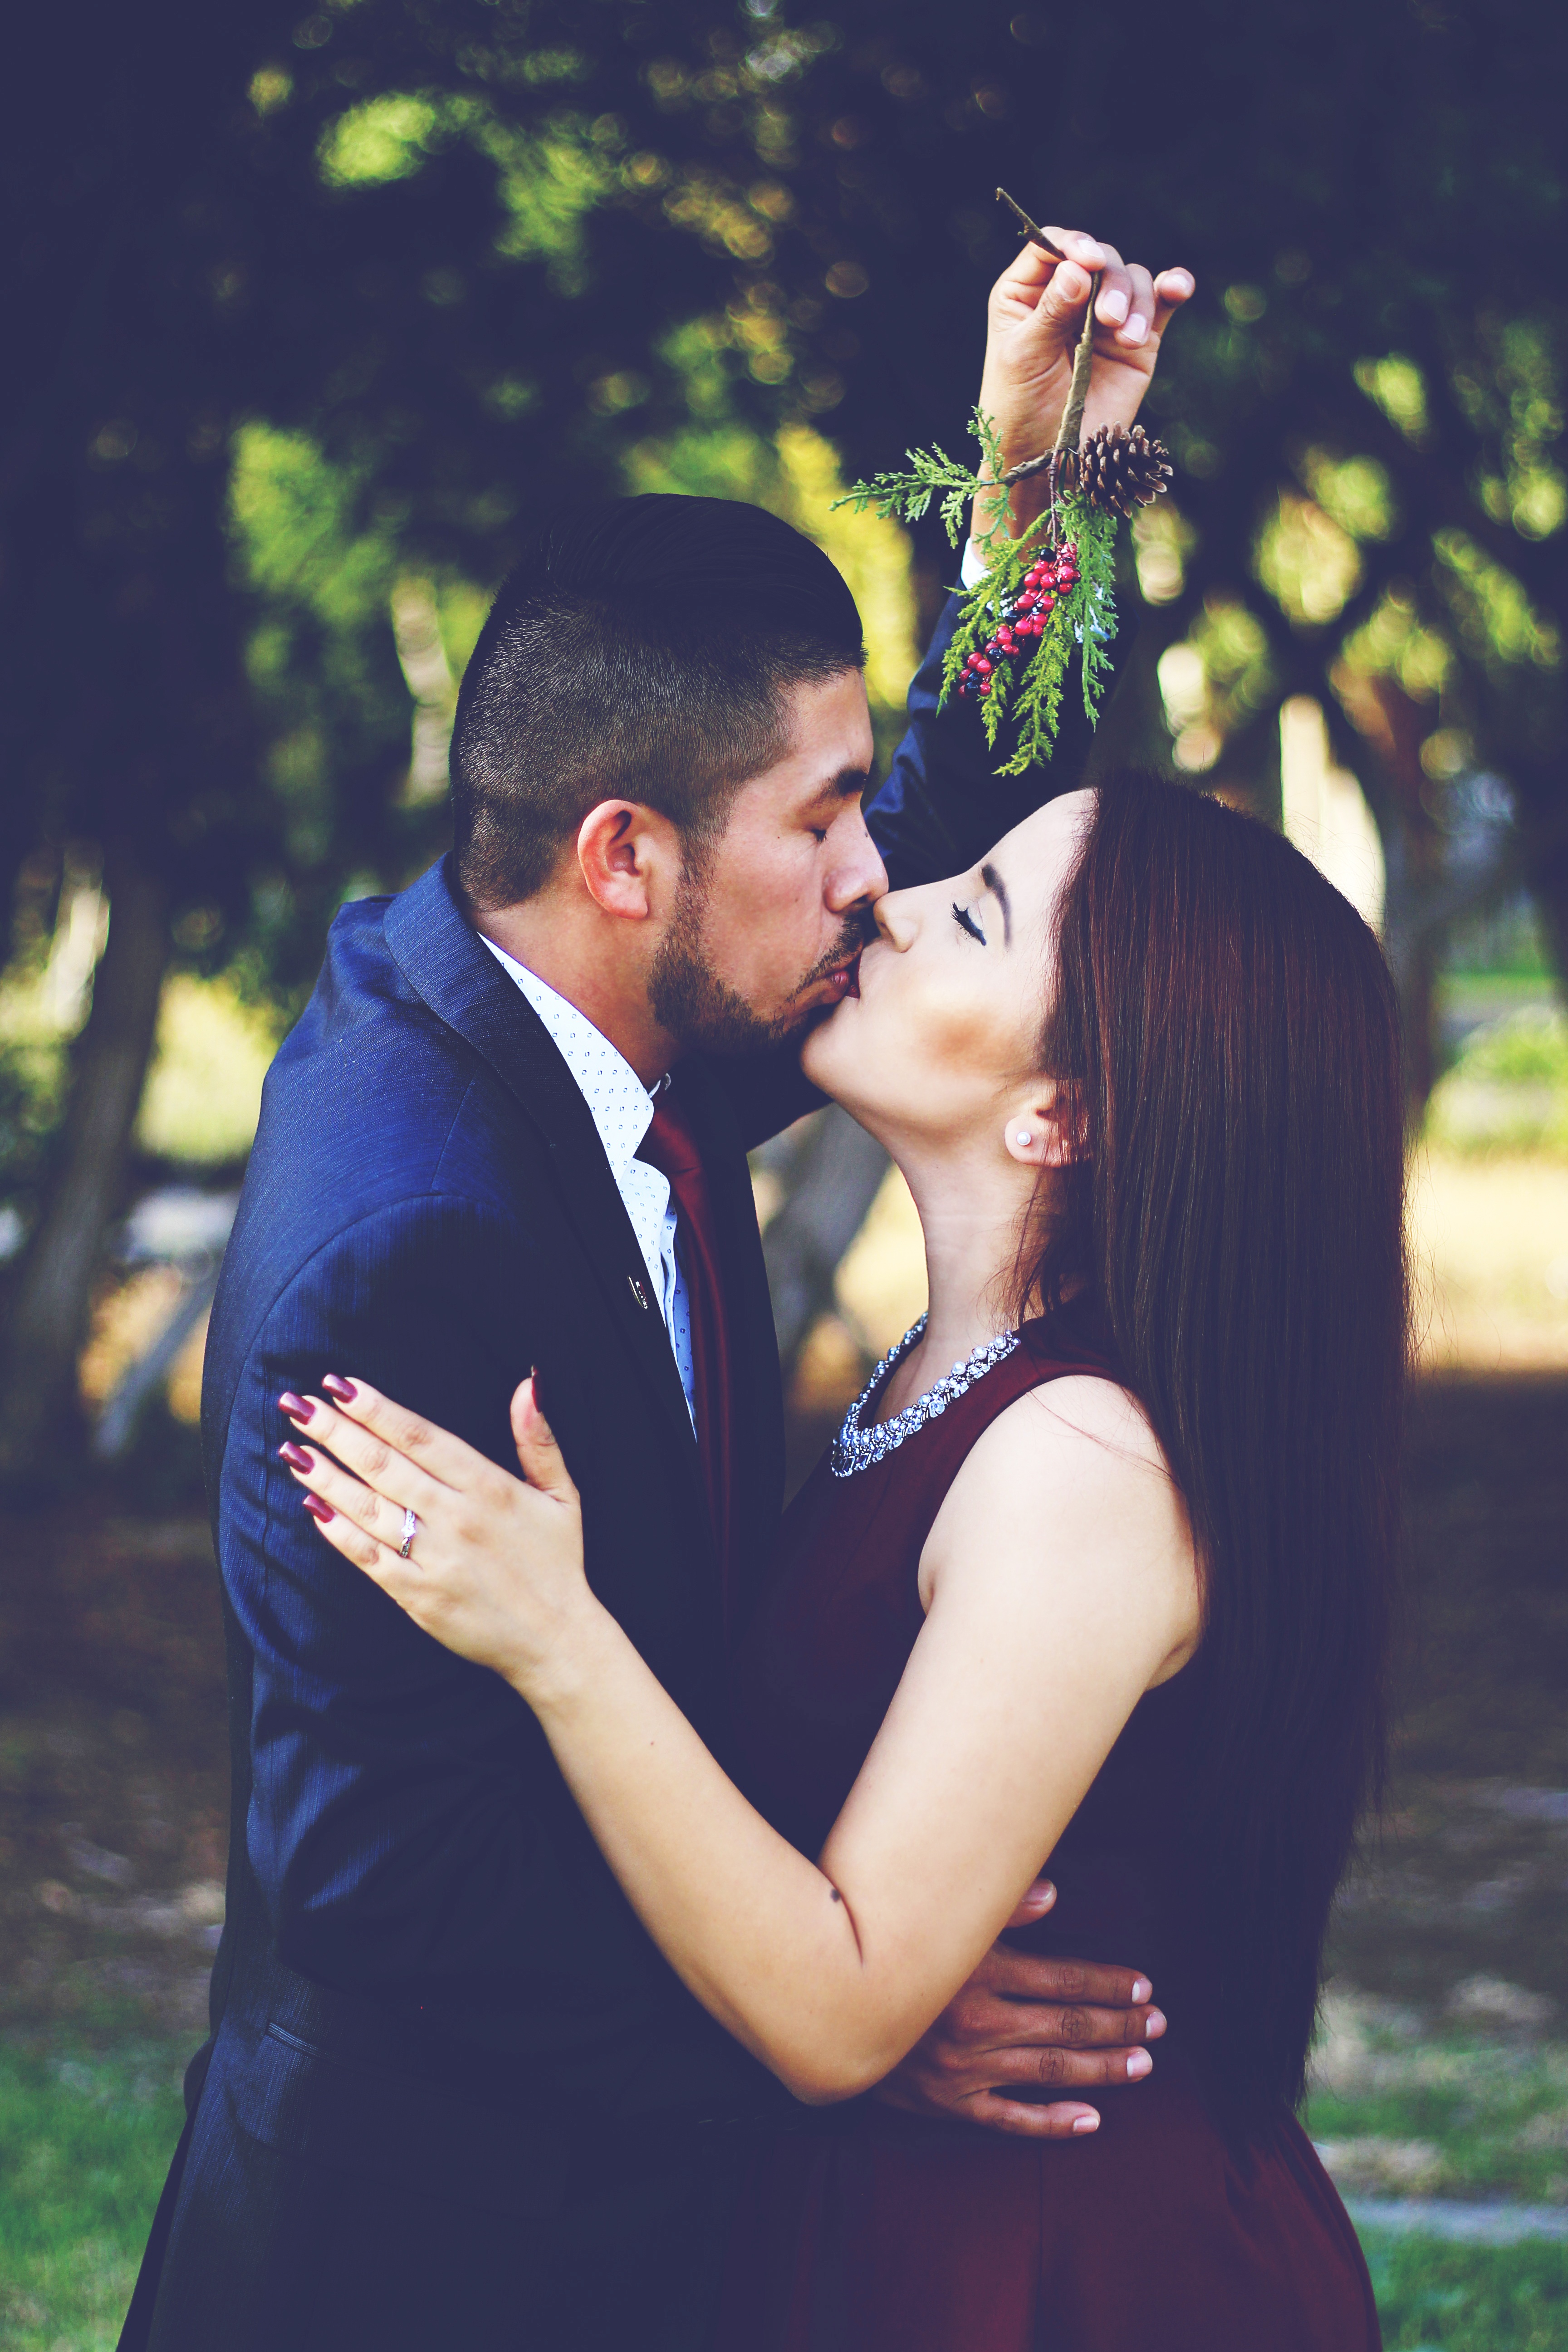
man, woman, photography, male, guy, romance, lady, wedding, bride, groom, ceremony, photograph, event, interaction